Angalakuduru railway station

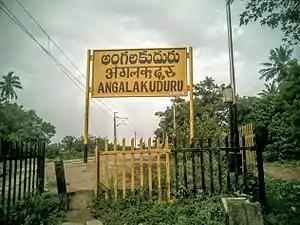
A Train Station/Halt station in Tenali

Angalakuduru railway station (station code:AKU) is an Indian Railway station, located in Tenali of Guntur district in Andhra Pradesh. It is situated on Guntur–Tenali section and is administered by Guntur railway division of South Central Railway zone. It is classified as an "F-category" station in the division. The station was electrified and a second track was laid, as a part of doubling and electrification works on the Tenali–Guntur section, which was commissioned on 26 April 2019.